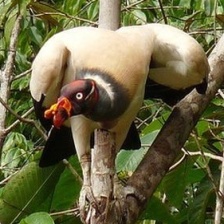
Species: KING VULTURE
Scientific name: SARCORAMPHUS PAPA
ImageNet parent category: vulture